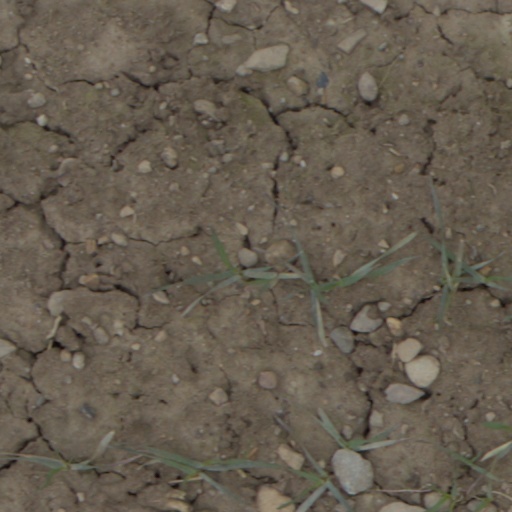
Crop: wheat